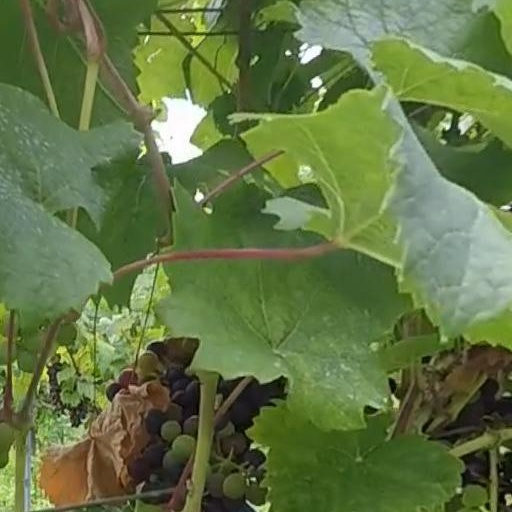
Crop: grape